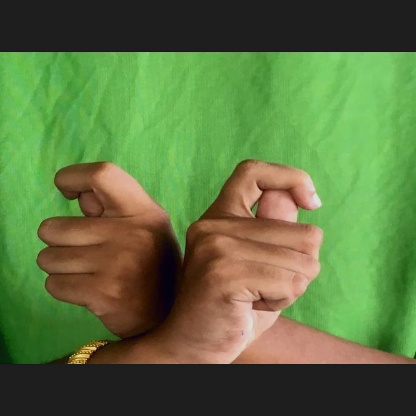
Mudra: Berunda